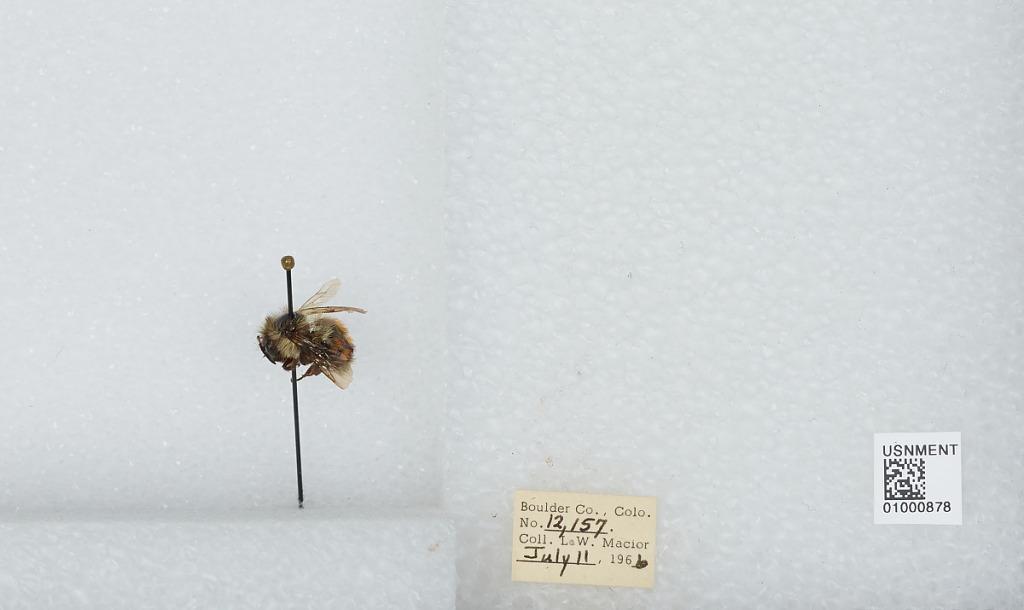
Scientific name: Bombus (Pyrobombus) melanopygus Nylander
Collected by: L. Macior
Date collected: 1966-7-11
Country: United States
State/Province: Colorado
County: Boulder
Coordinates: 40.015, -105.27